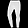
Label: Trouser